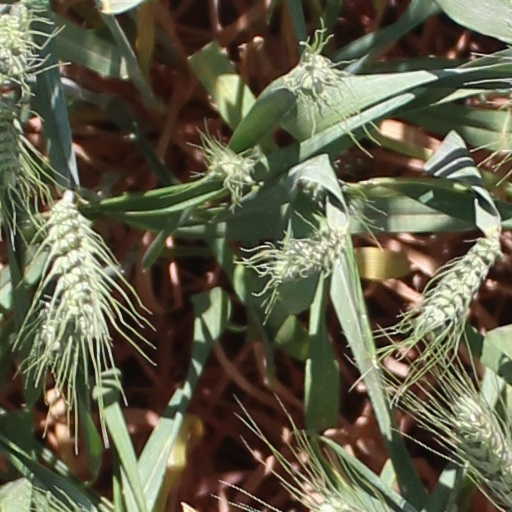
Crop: wheat